Wood stork

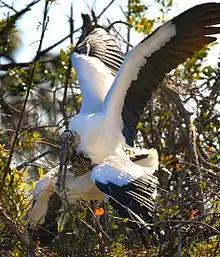

The current range of the wood stork includes the southeastern United States, Mexico, Central America, Cuba, and South America.